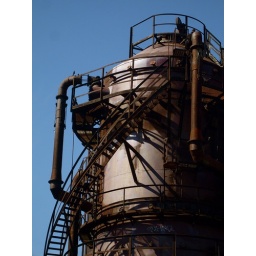
i kissed my girl by the gasworks wall